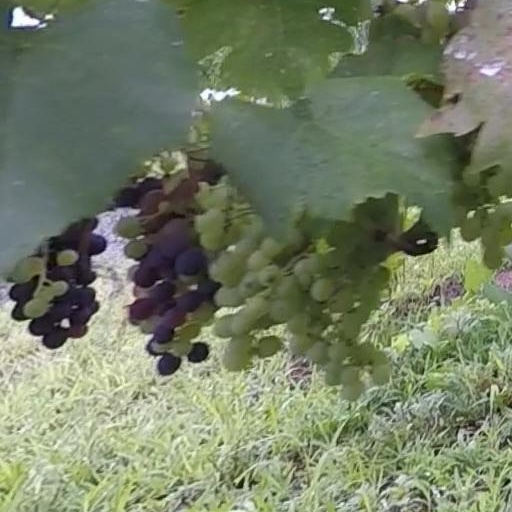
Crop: grape